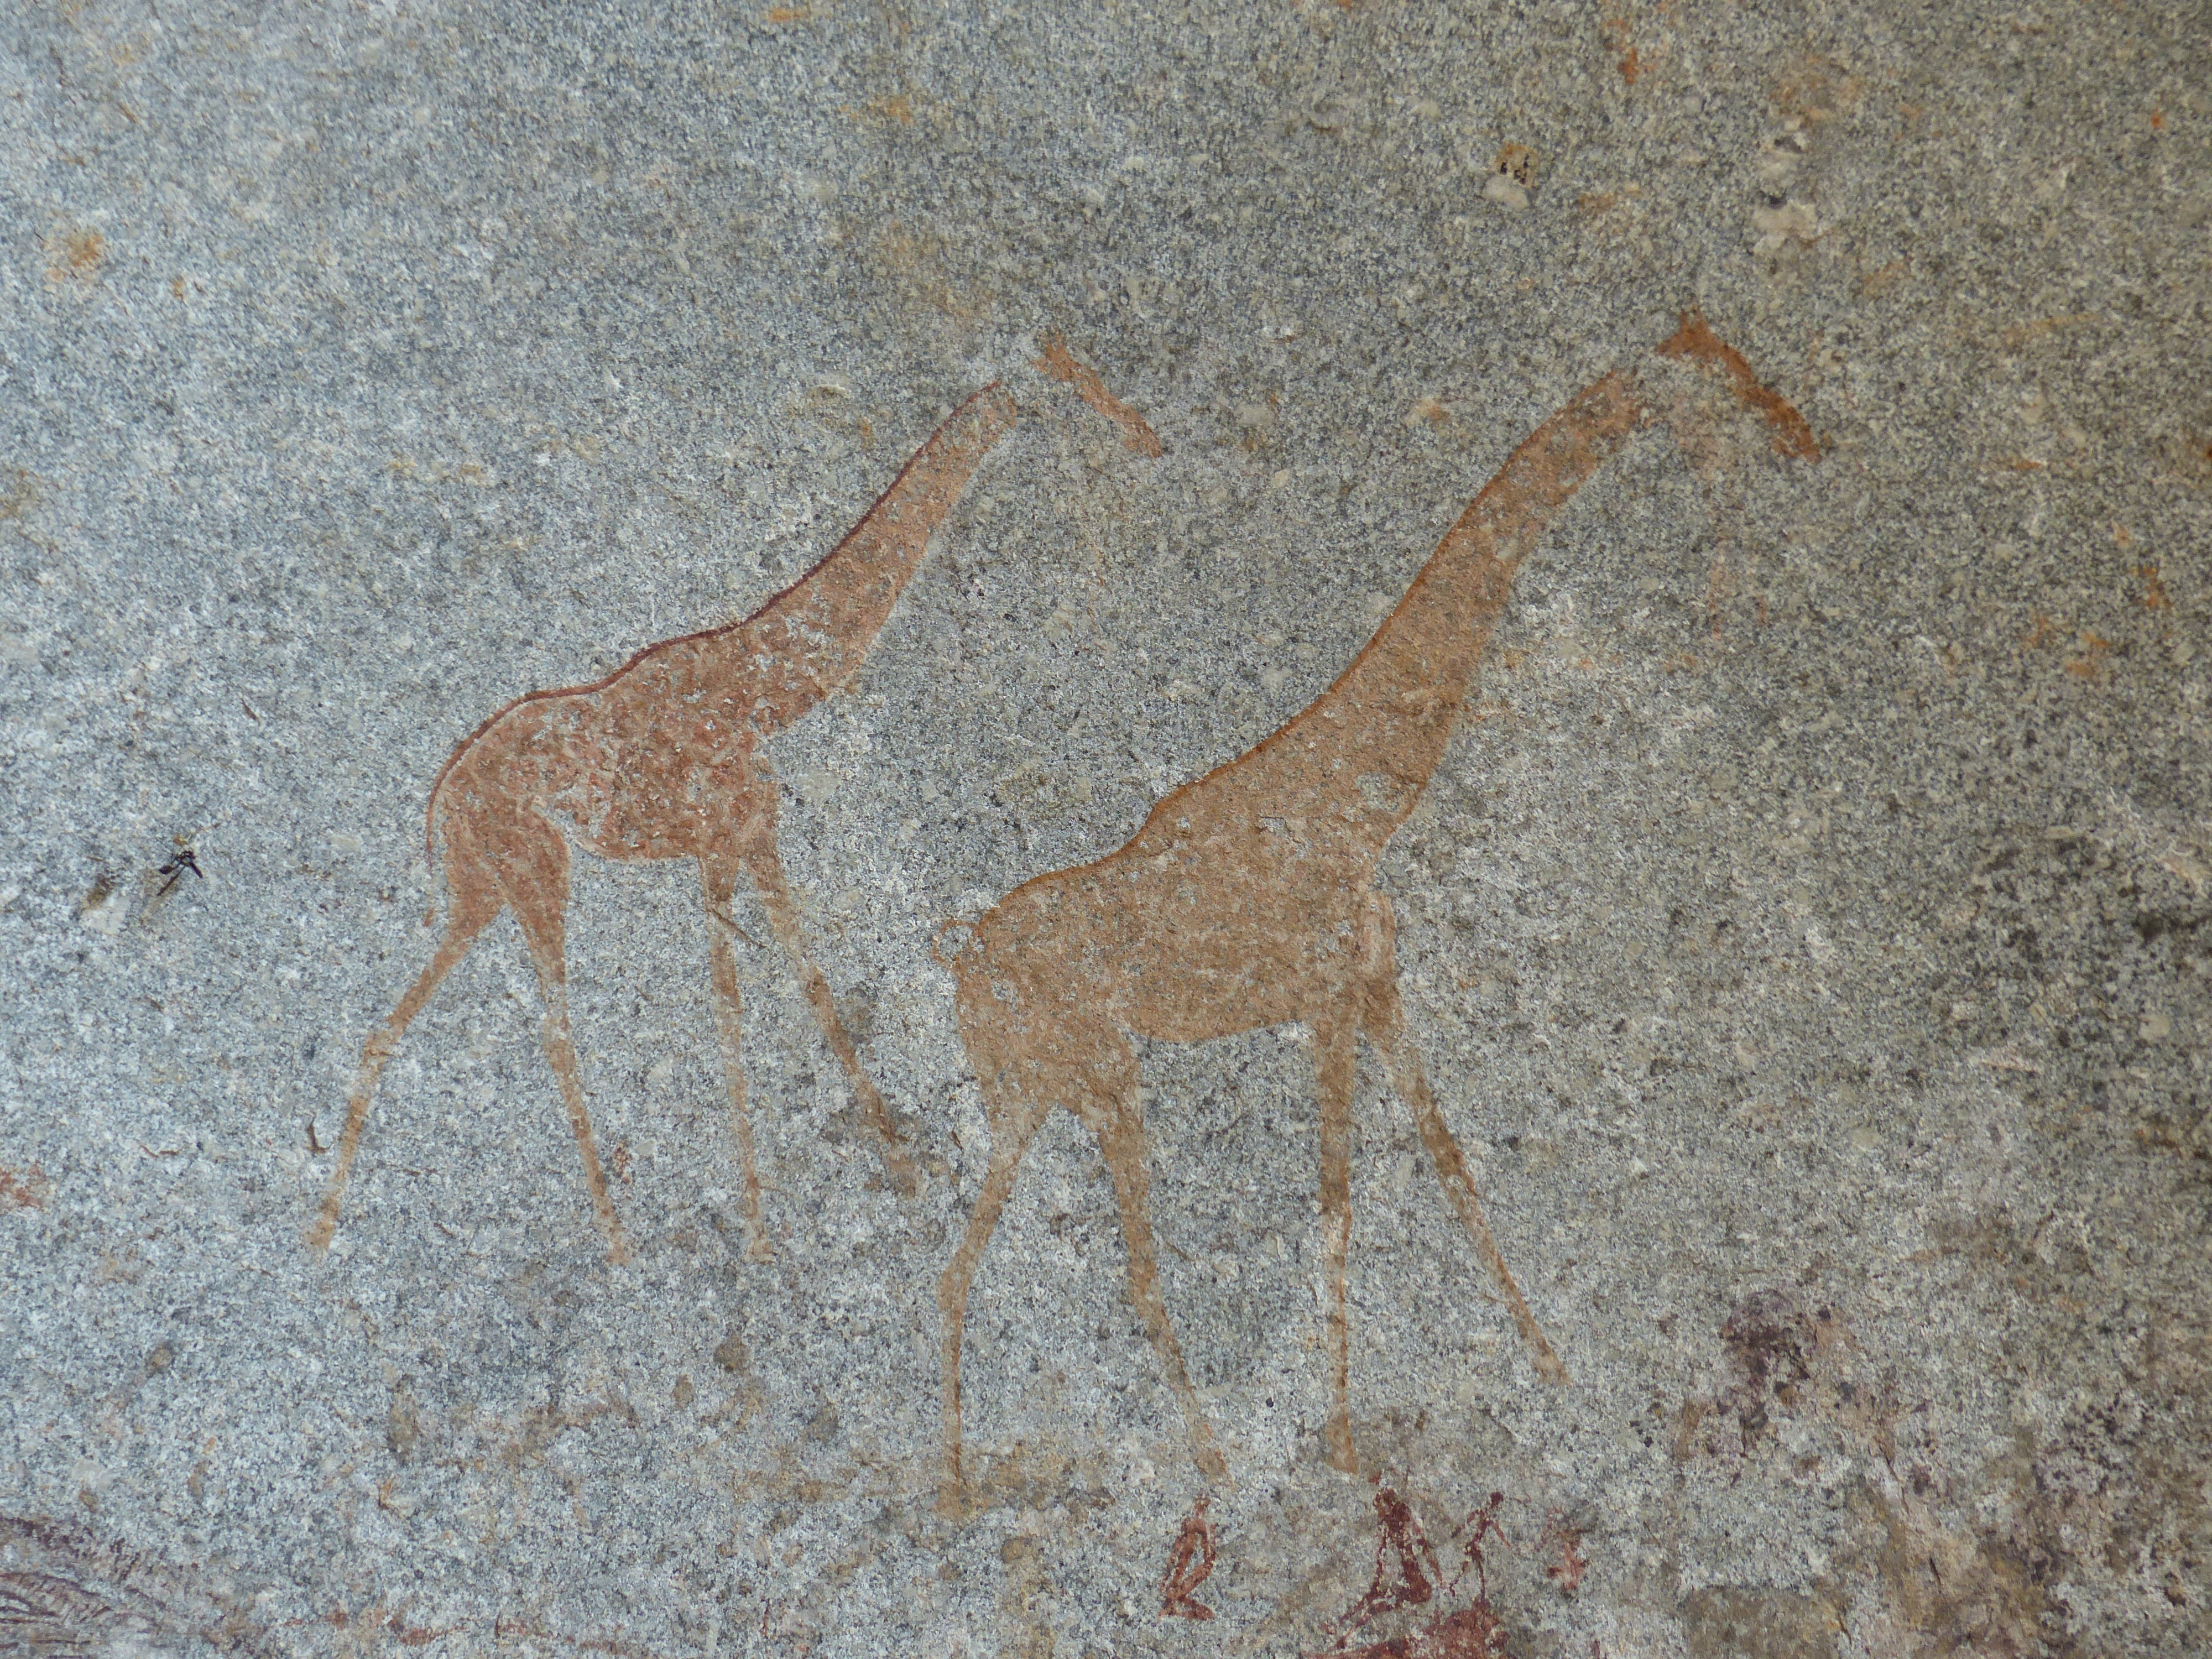
sand, wildlife, mammal, fauna, material, giraffe, giraffes, zimbabwe, giraffidae, clips painting, matobo